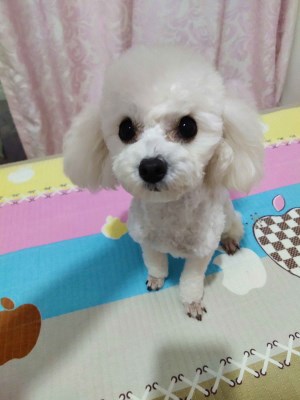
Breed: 7449-n000128-teddy